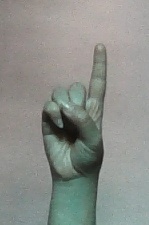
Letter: bb